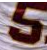
Number: 5